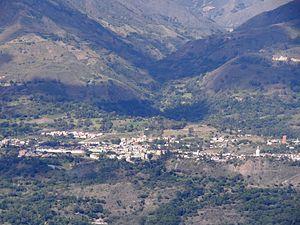
Soatá est une municipalité située dans le département de Boyacá, en Colombie.